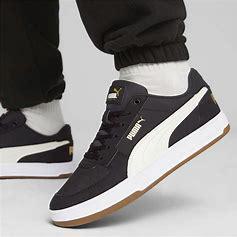
Brand: Puma
Model: Caven